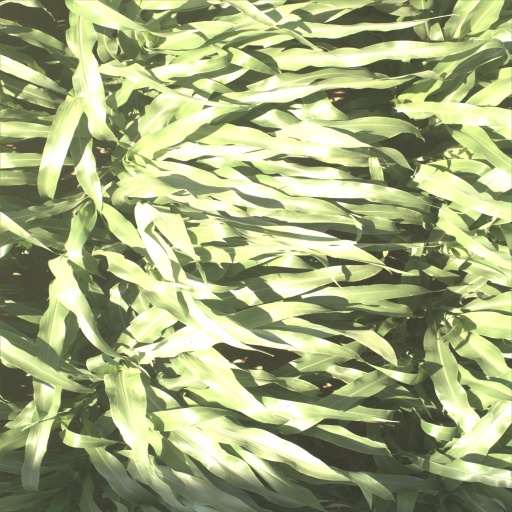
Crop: sorghum